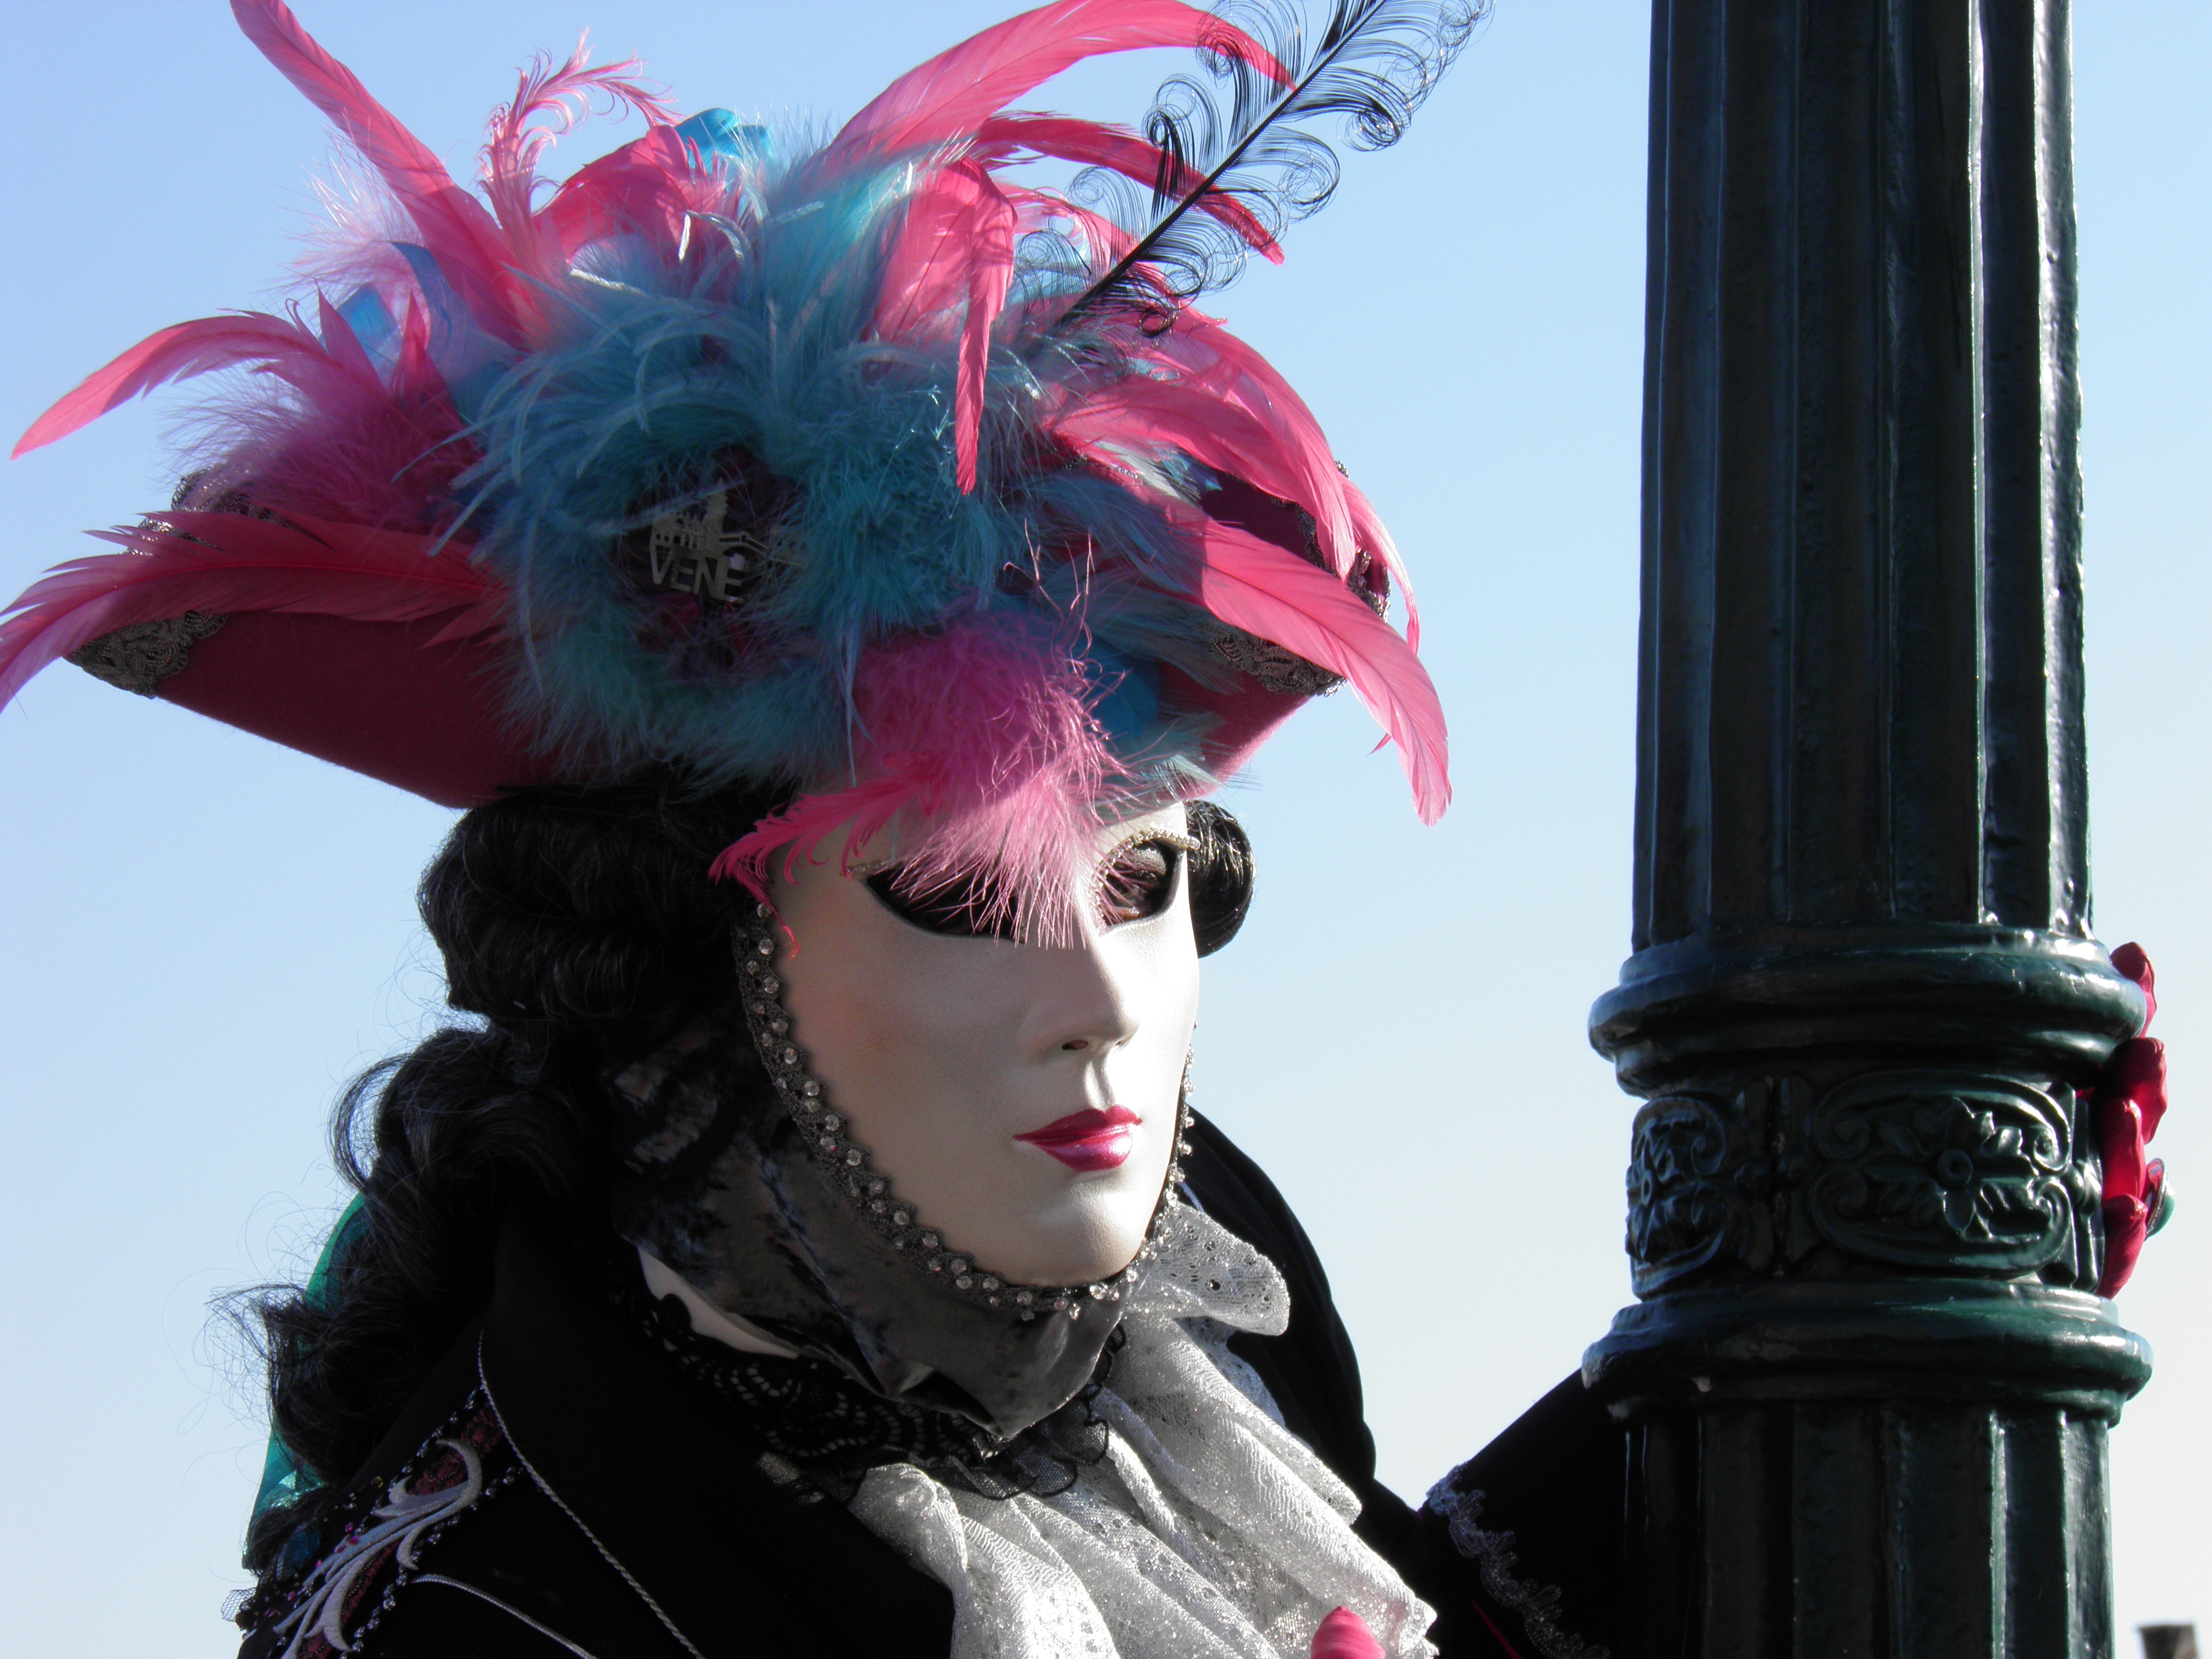
carnival, italy, venice, clothing, festival, mask, colors, disguise, costume, masque, mask of venice, carnival of venice